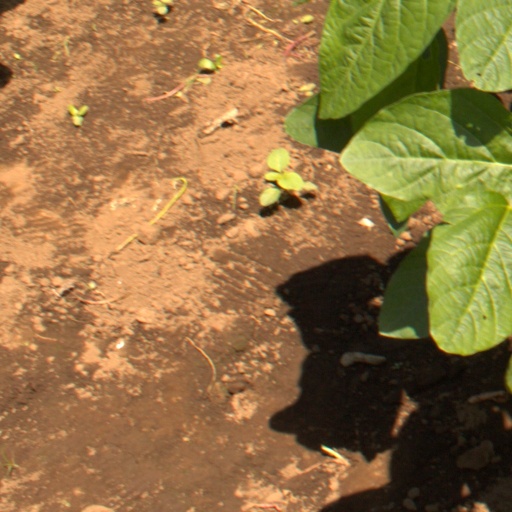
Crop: soybean